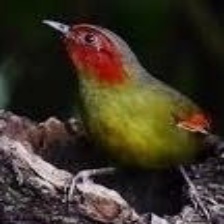
Species: SCARLET FACED LIOCICHLA
Scientific name: LIOCICHLA RIPPONI